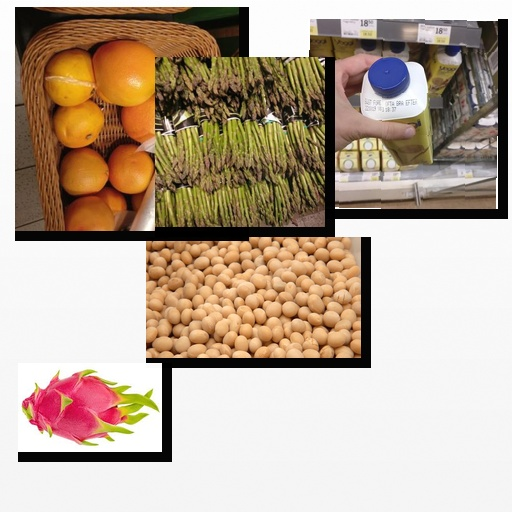
Food items: dragon_fruit, asparagus, yoghurt, soybean, red_grapefruit